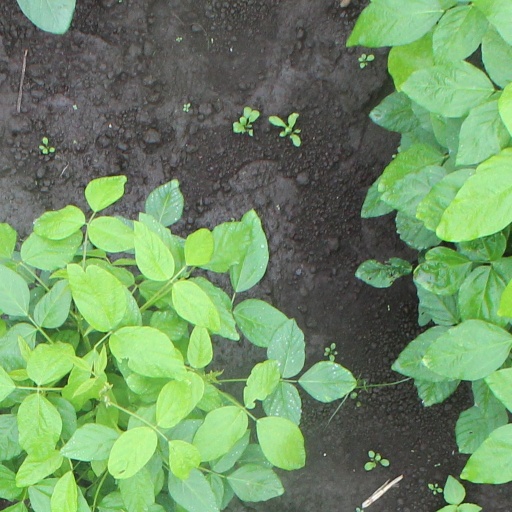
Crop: soybean